Cow Palace

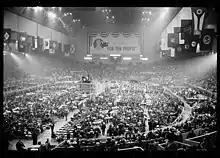
1964 Republican National Convention

The Cow Palace twice hosted the Republican National Convention. Republicans gathered at the Cow Palace for the 1956 Republican National Convention to renominate Dwight D. Eisenhower for president and Richard Nixon for vice president. The ticket won in a landslide.